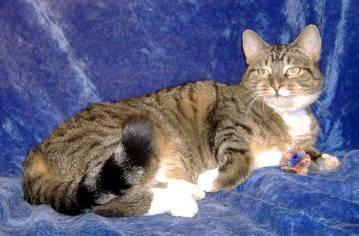
cat